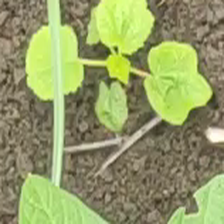
Weed species: Little_Mallow(Malva parviflora)